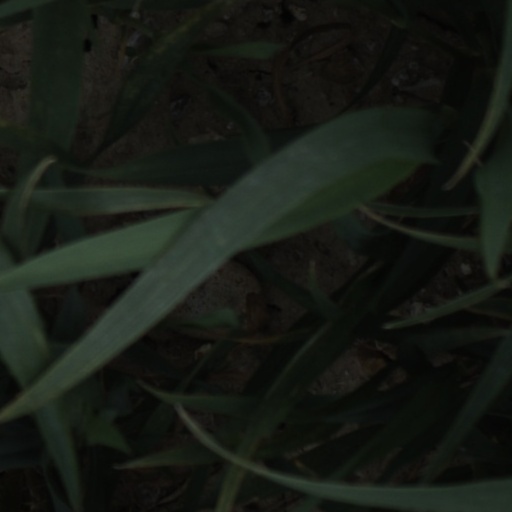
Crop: wheat